Book and Snake

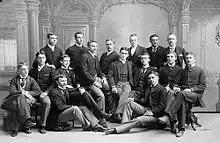
Book and Snake 1888 delegation

Sigma Delta Chi Society was established by students at the Sheffield Scientific School of Yale College on November 17, 1863, as a three-year society. The society secured rooms on the top floor of a building on College Street and Chapel Street where they held weekly meetings. When it outgrew that space, the society moved to the top floor of 953 Chapel Street.